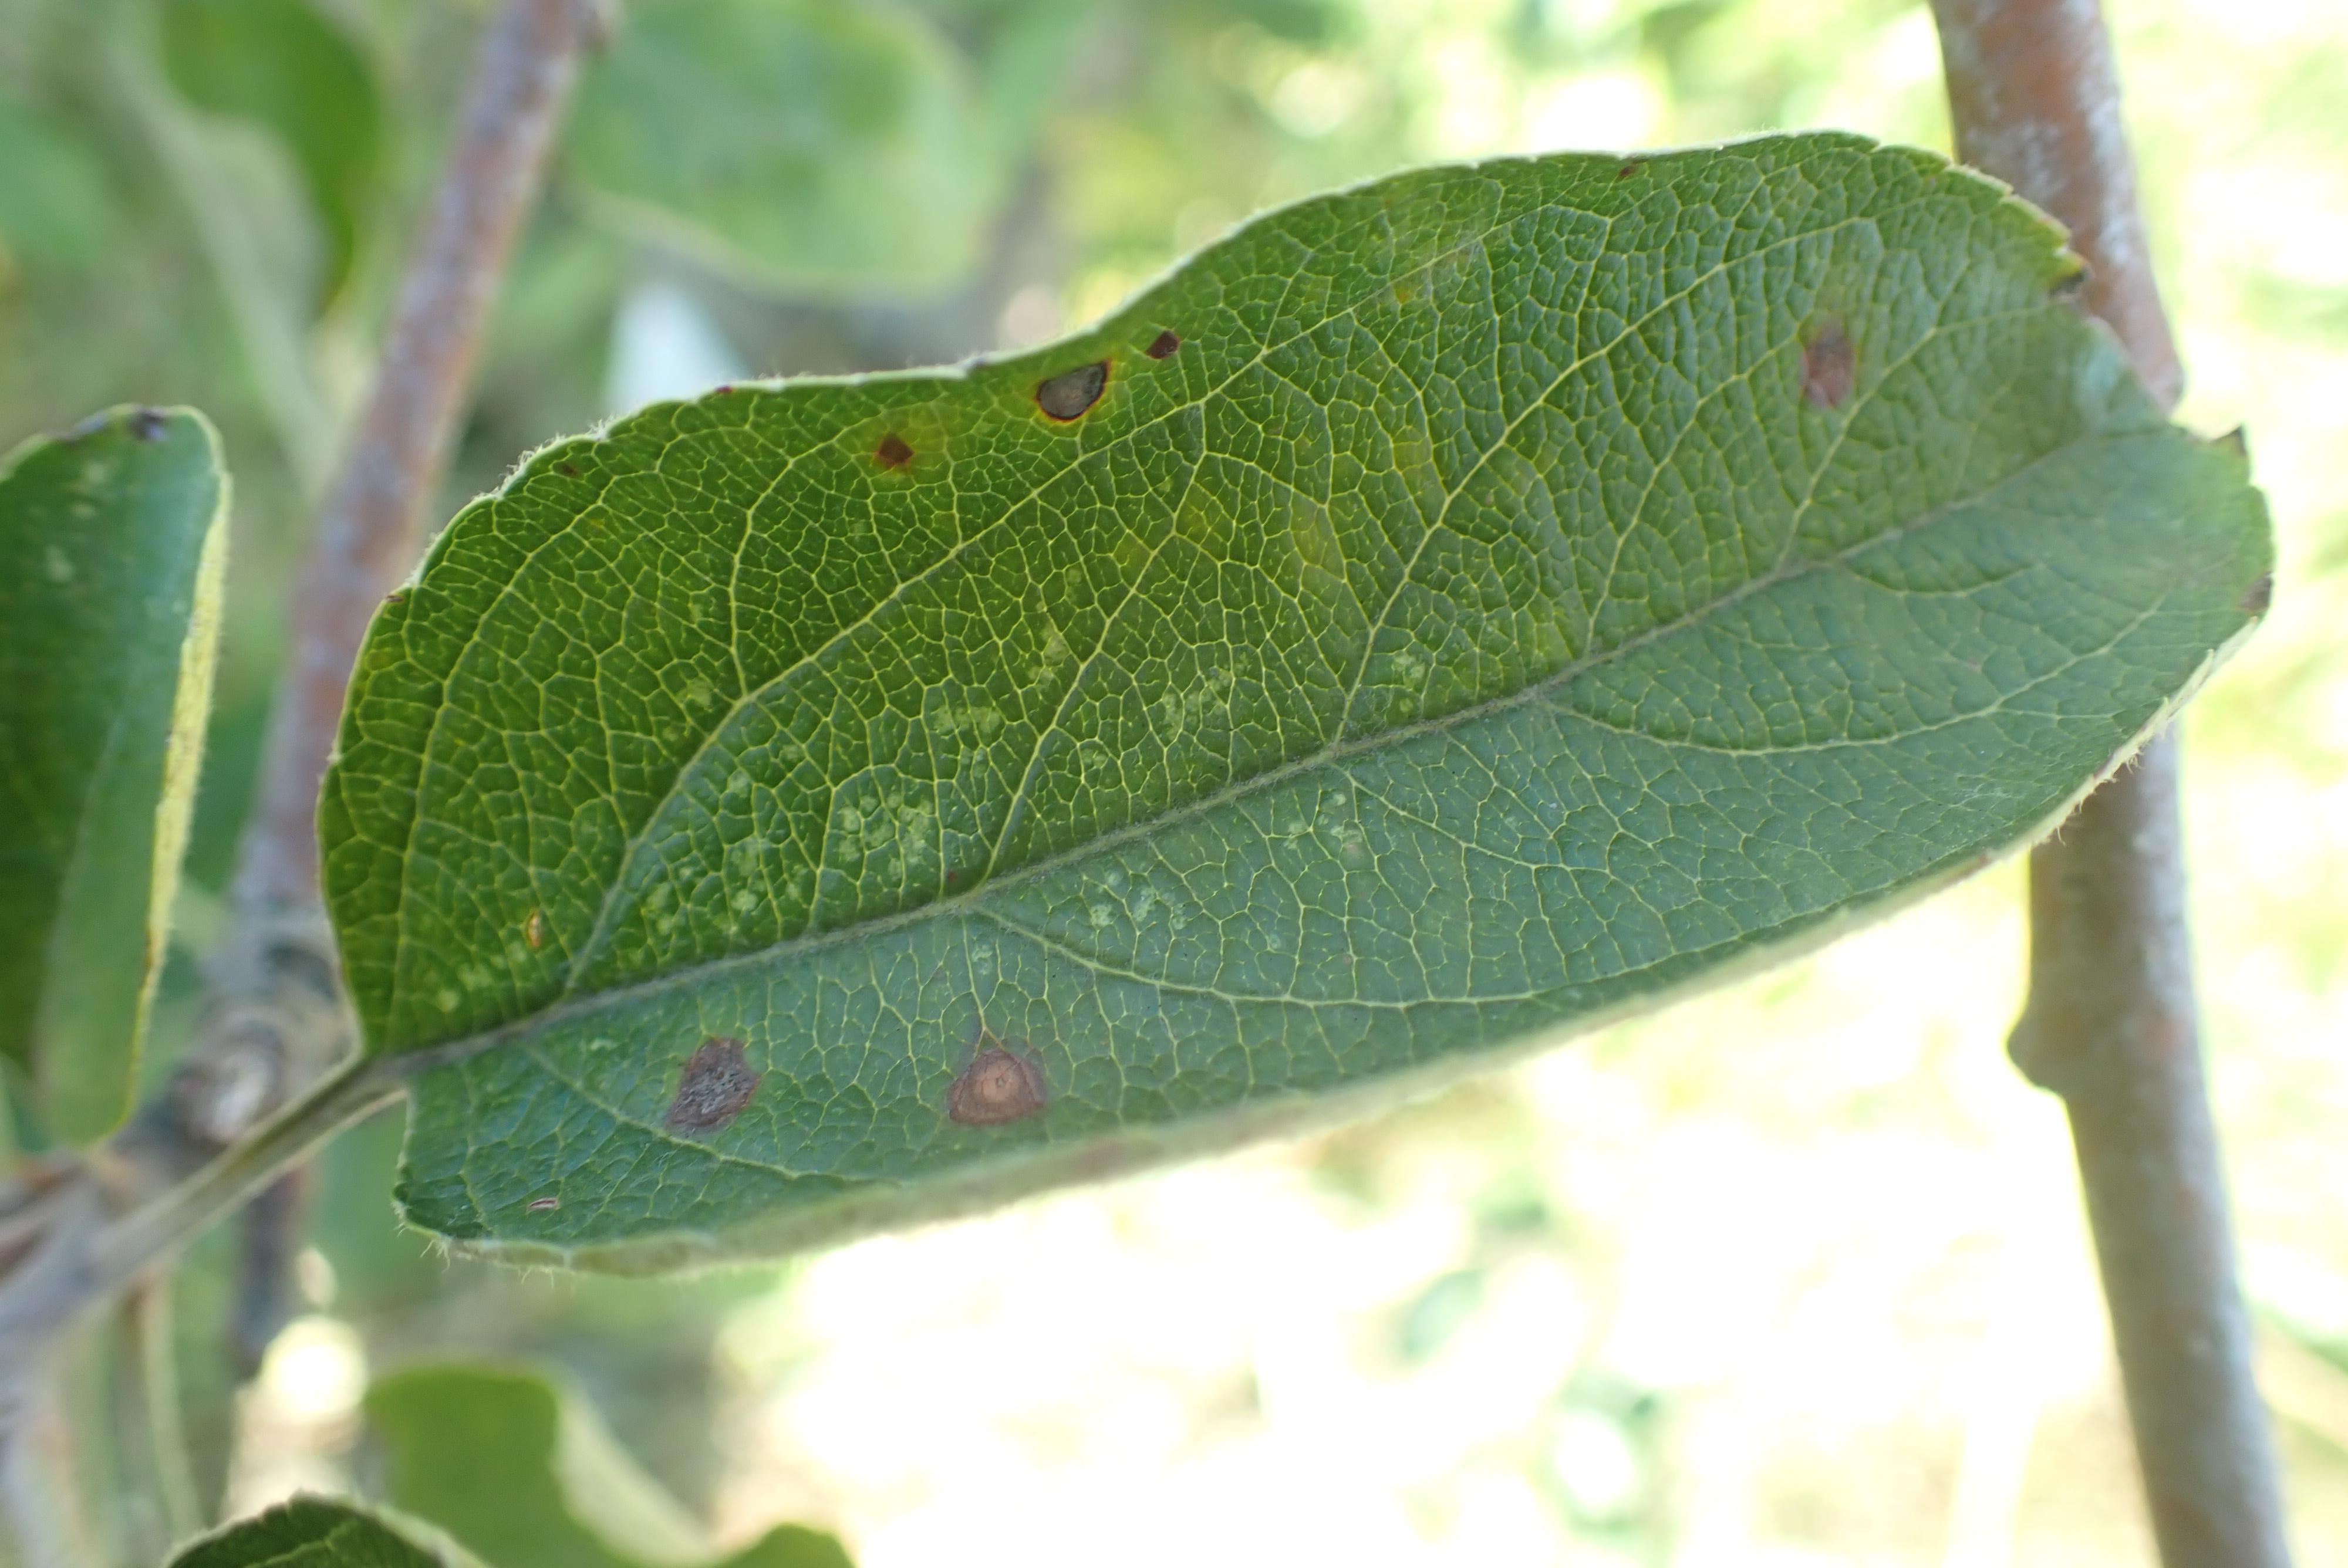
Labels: frog_eye_leaf_spot, complex